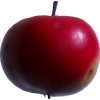
Label: Apple 11